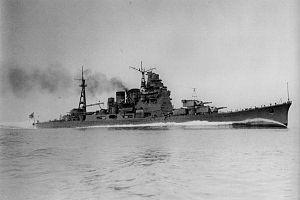
La classe Takao a été la quatrième classe de croiseurs lourds de la Marine impériale japonaise, construite d'avril 1927 à juin 1932, dans les arsenaux de Yokosuka et Kure, et les chantiers navals de Nagasaki et de Kobe, et la dernière conçue sous l'égide des traités de limitation des armements navals. Les croiseurs qui l'ont constituée ont donc été, selon la pratique japonaise habituelle, plus puissamment armés que leurs prédécesseurs, et n'ont donc, pas plus qu'eux, respecté la limite maximale de déplacement de 10 000 tonnes, imposée par le traité de Washington de 1922.